Motorcycle riding gear

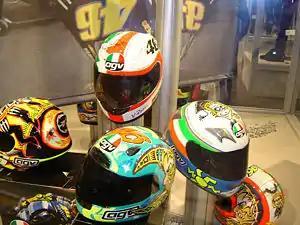
A collection of motorcycle helmets worn by Moto GP racer Valentino Rossi

For crash protection, helmets are often the first piece of gear a rider chooses, and in many jurisdictions, the only one required by law. Beyond that, crash protection comes in the form of motorcycle boots, jackets, leathers, gloves and - most recently - Air bag. Research by de Rome "et al" found that abrasion resistance, impact protection and seam burst strength are required for garments to offer effective protection.